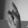
ASL letter: K